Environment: real
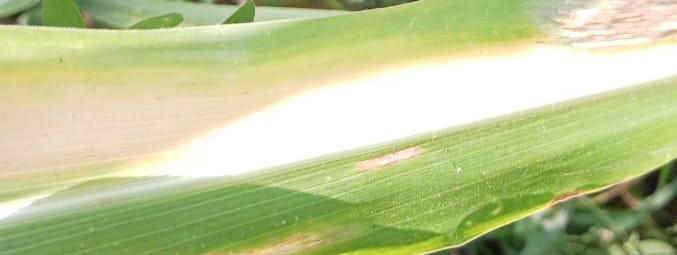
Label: nitrogen_deficiency